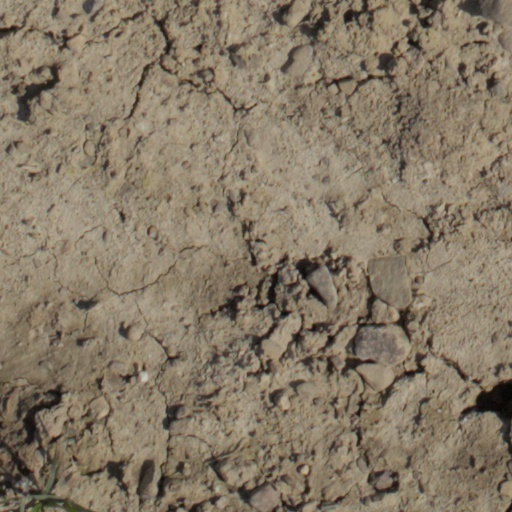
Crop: wheat